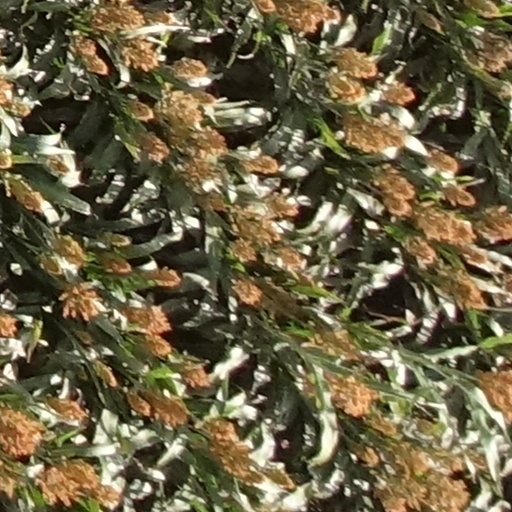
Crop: sorghum